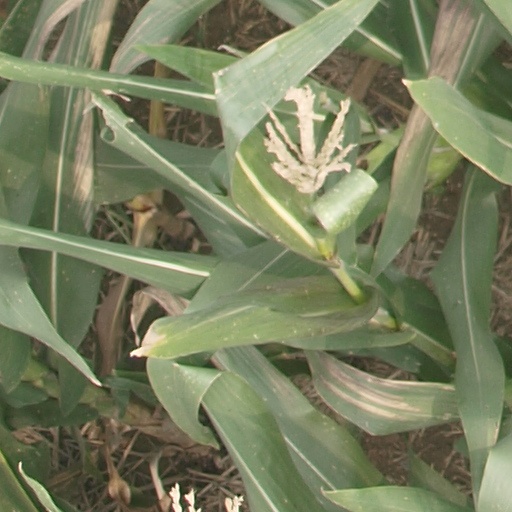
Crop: maize; corn